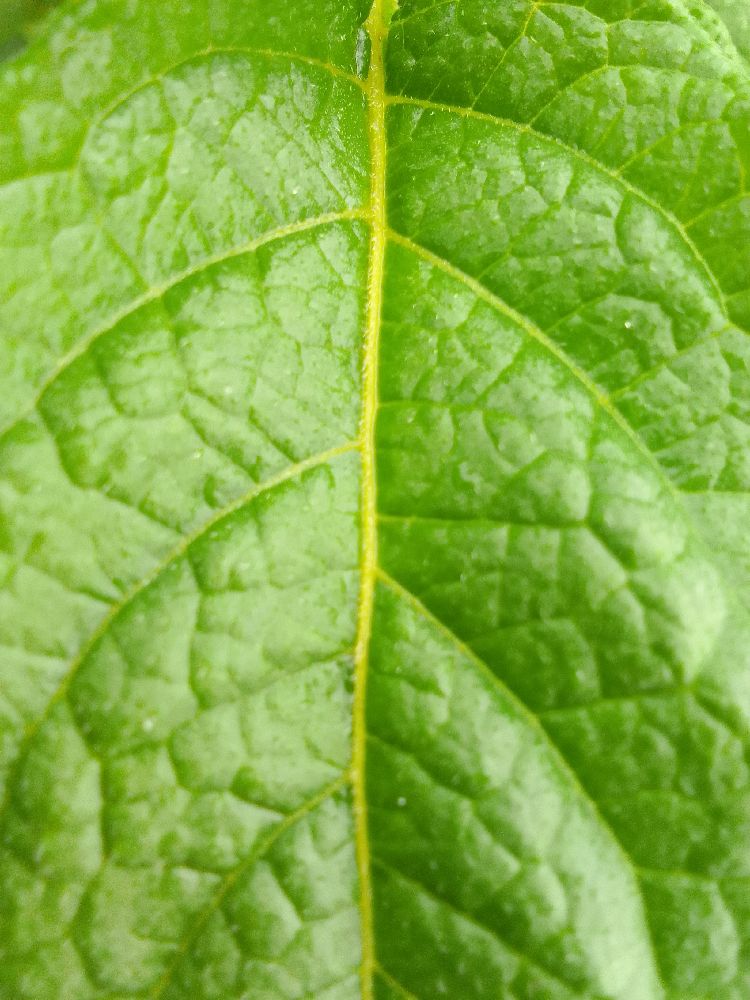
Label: Healthy